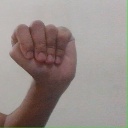
अक्षर: ठ